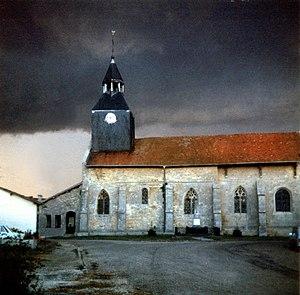
Domblain est une commune française située dans le département de la Haute-Marne, en région Grand Est.
L'église Saint-Benigne est une église catholique située à Domblain, en France.
Cet article recense les sites retenus pour le loto du patrimoine en 2018.